2022 Winter Olympics

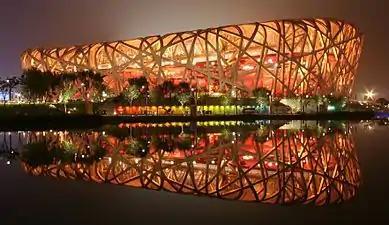
Beijing National Stadium

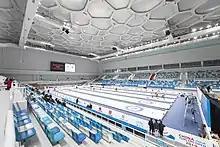
National Aquatics Center

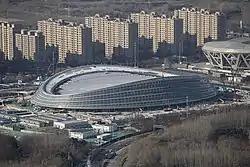
Beijing National Speed Skating Oval

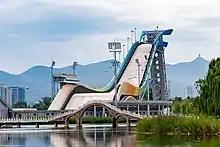
Shougang Big Air Venue

In February 2021, Beijing announced that the 26 venues (including training venues) for these sports would be running on entirely renewable energy.